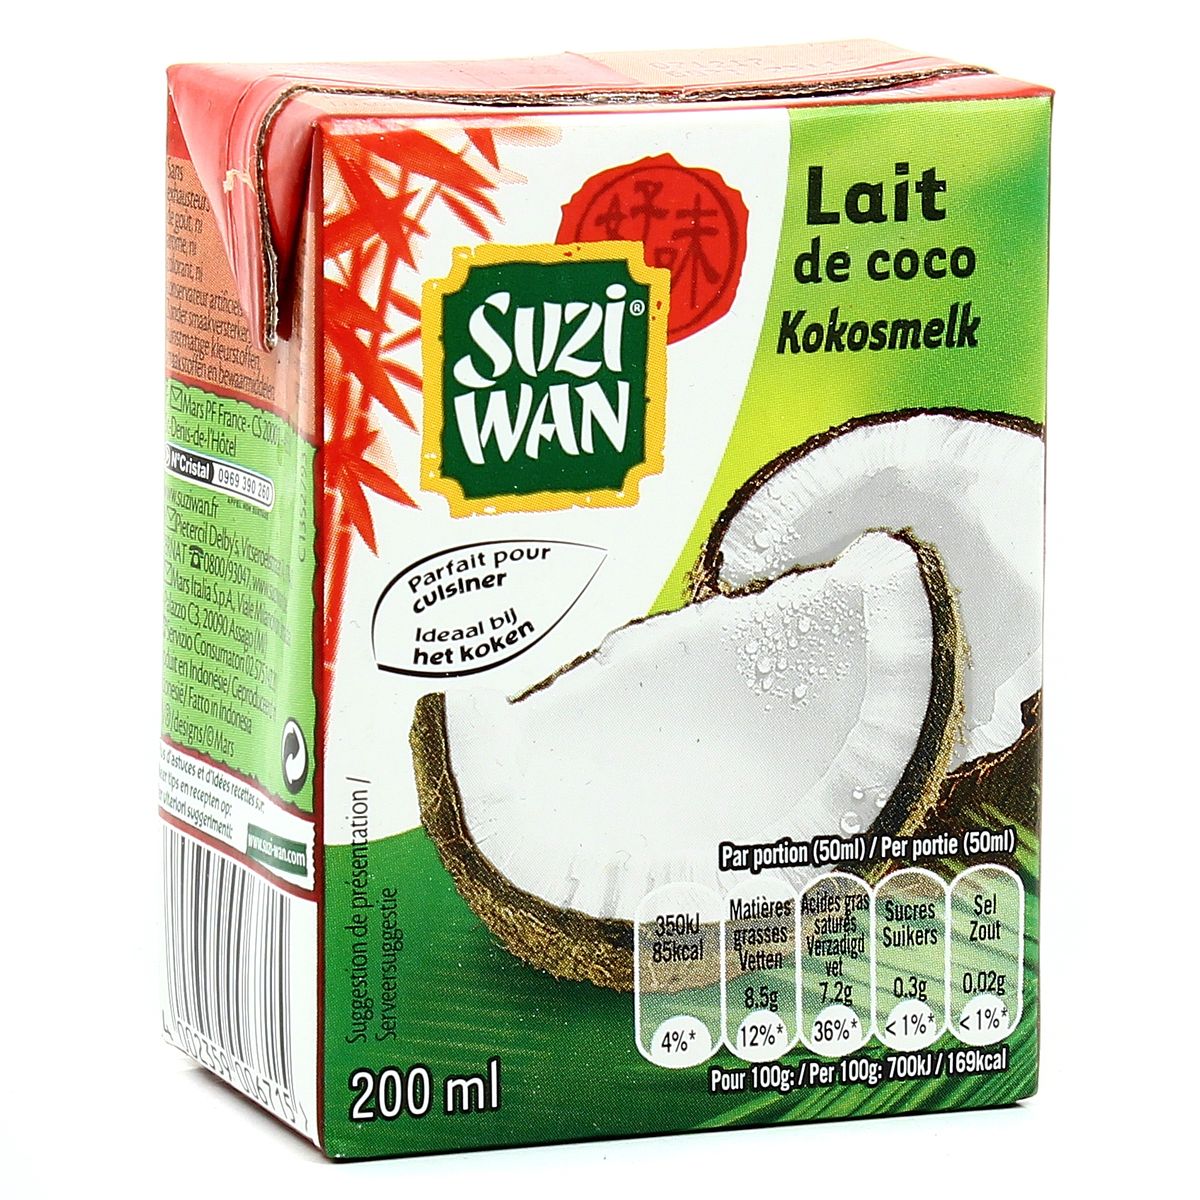
Label: cardboard